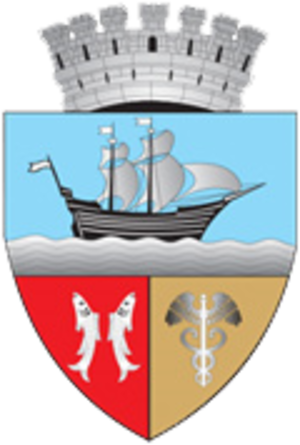
Un județ est une division administrative :
Galați est une ville de Moldavie roumaine, sur la rive gauche du Danube, un peu en aval de Brăila. C'est le chef-lieu du județ de Galați. La population est estimée en 2011 à 231 204 habitants ce qui place la ville au 7ᵉ rang parmi les villes de Roumanie.